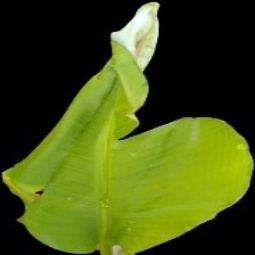
Label: Calcium